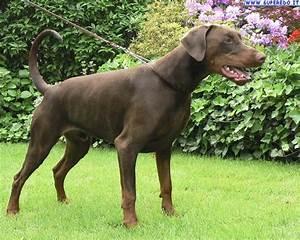
dog